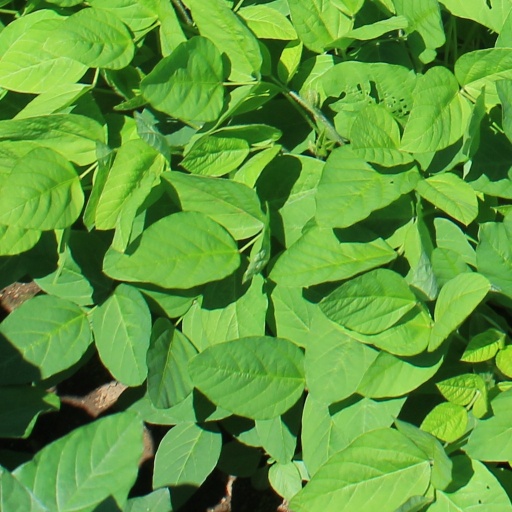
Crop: soybean